Pedra Branca dispute

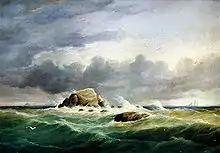
An 1882 painting of Pedra Branca before Horsburgh Lighthouse was built upon it. It is believed that John Turnbull Thomson commissioned the artist, Captain Thomas Robertson, to produce the painting based on an 1850 sketch by Thomson.

The Pedra Branca dispute was a territorial dispute between Singapore and Malaysia over several islets at the eastern entrance to the Singapore Strait, namely Pedra Branca (previously called Pulau Batu Puteh and now Batu Puteh by Malaysia), Middle Rocks and South Ledge. The dispute began in 1979 and was largely resolved by the International Court of Justice (ICJ) in 2008, which opined that Pedra Branca belonged to Singapore and Middle Rocks belonged to Malaysia. Sovereignty over South Ledge belongs to the state in the territorial waters of which it is located.